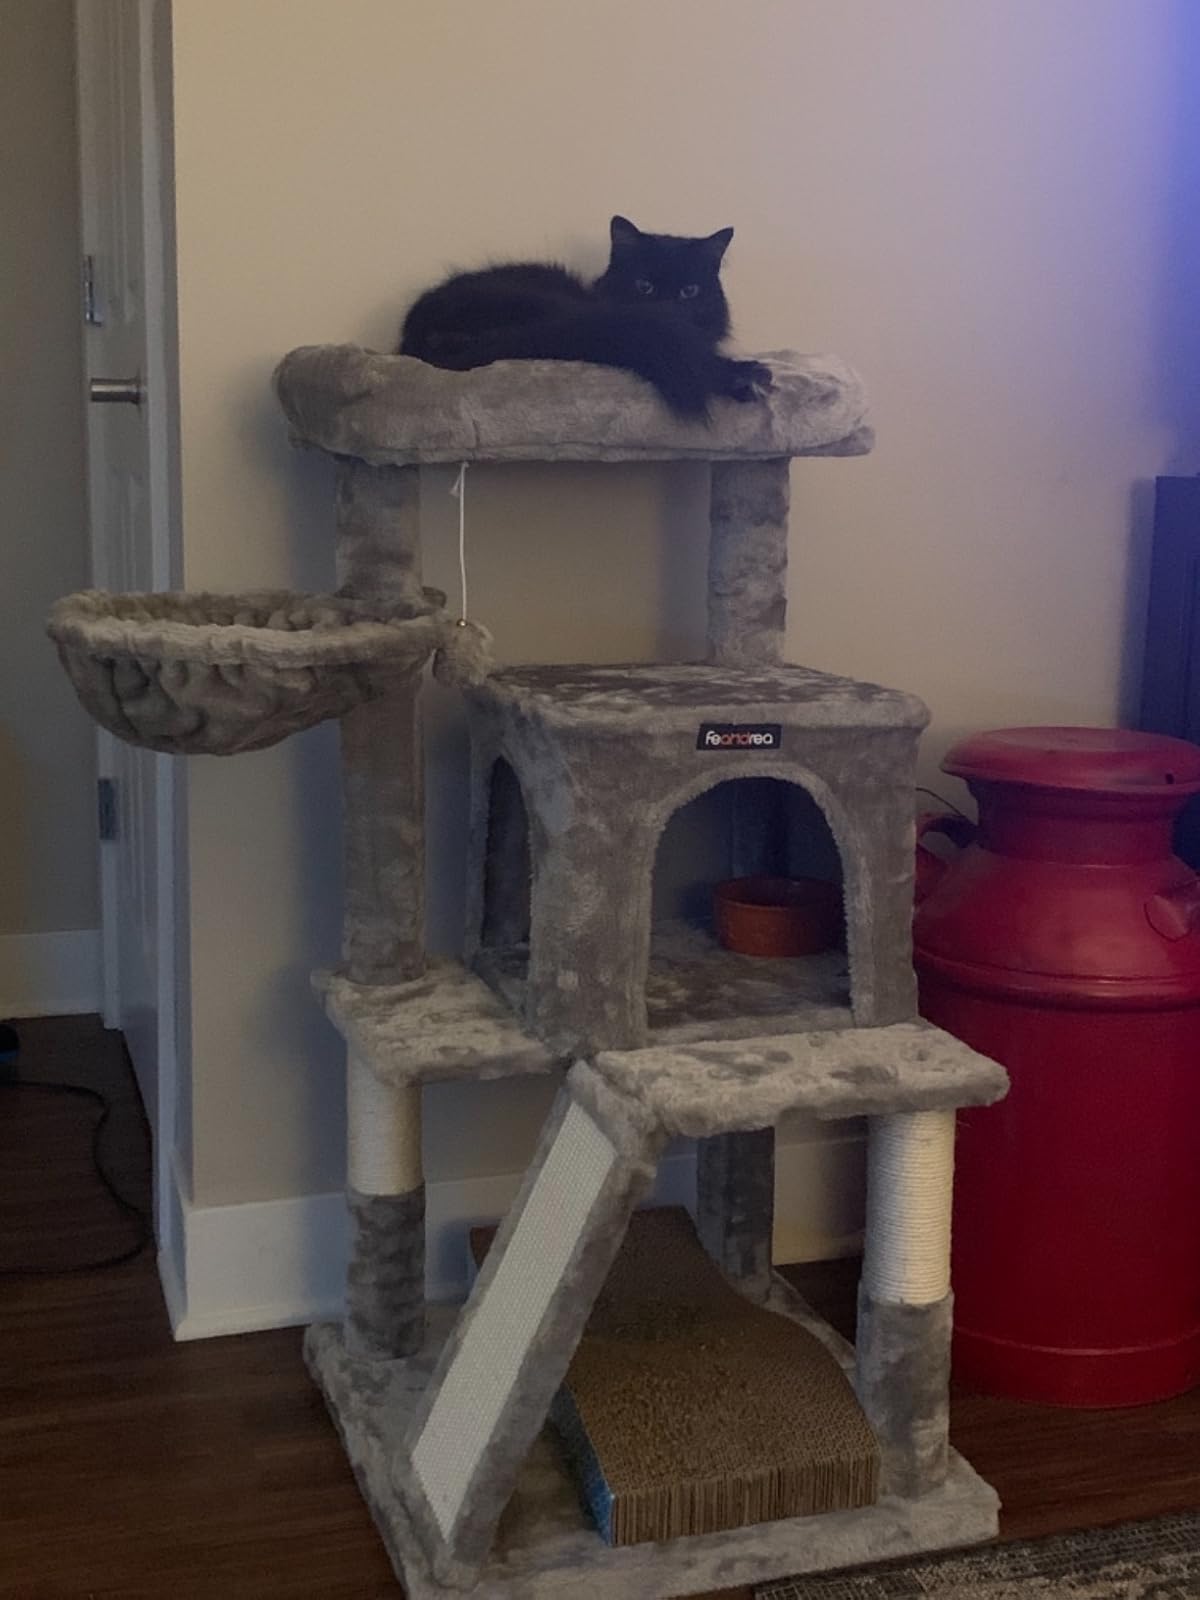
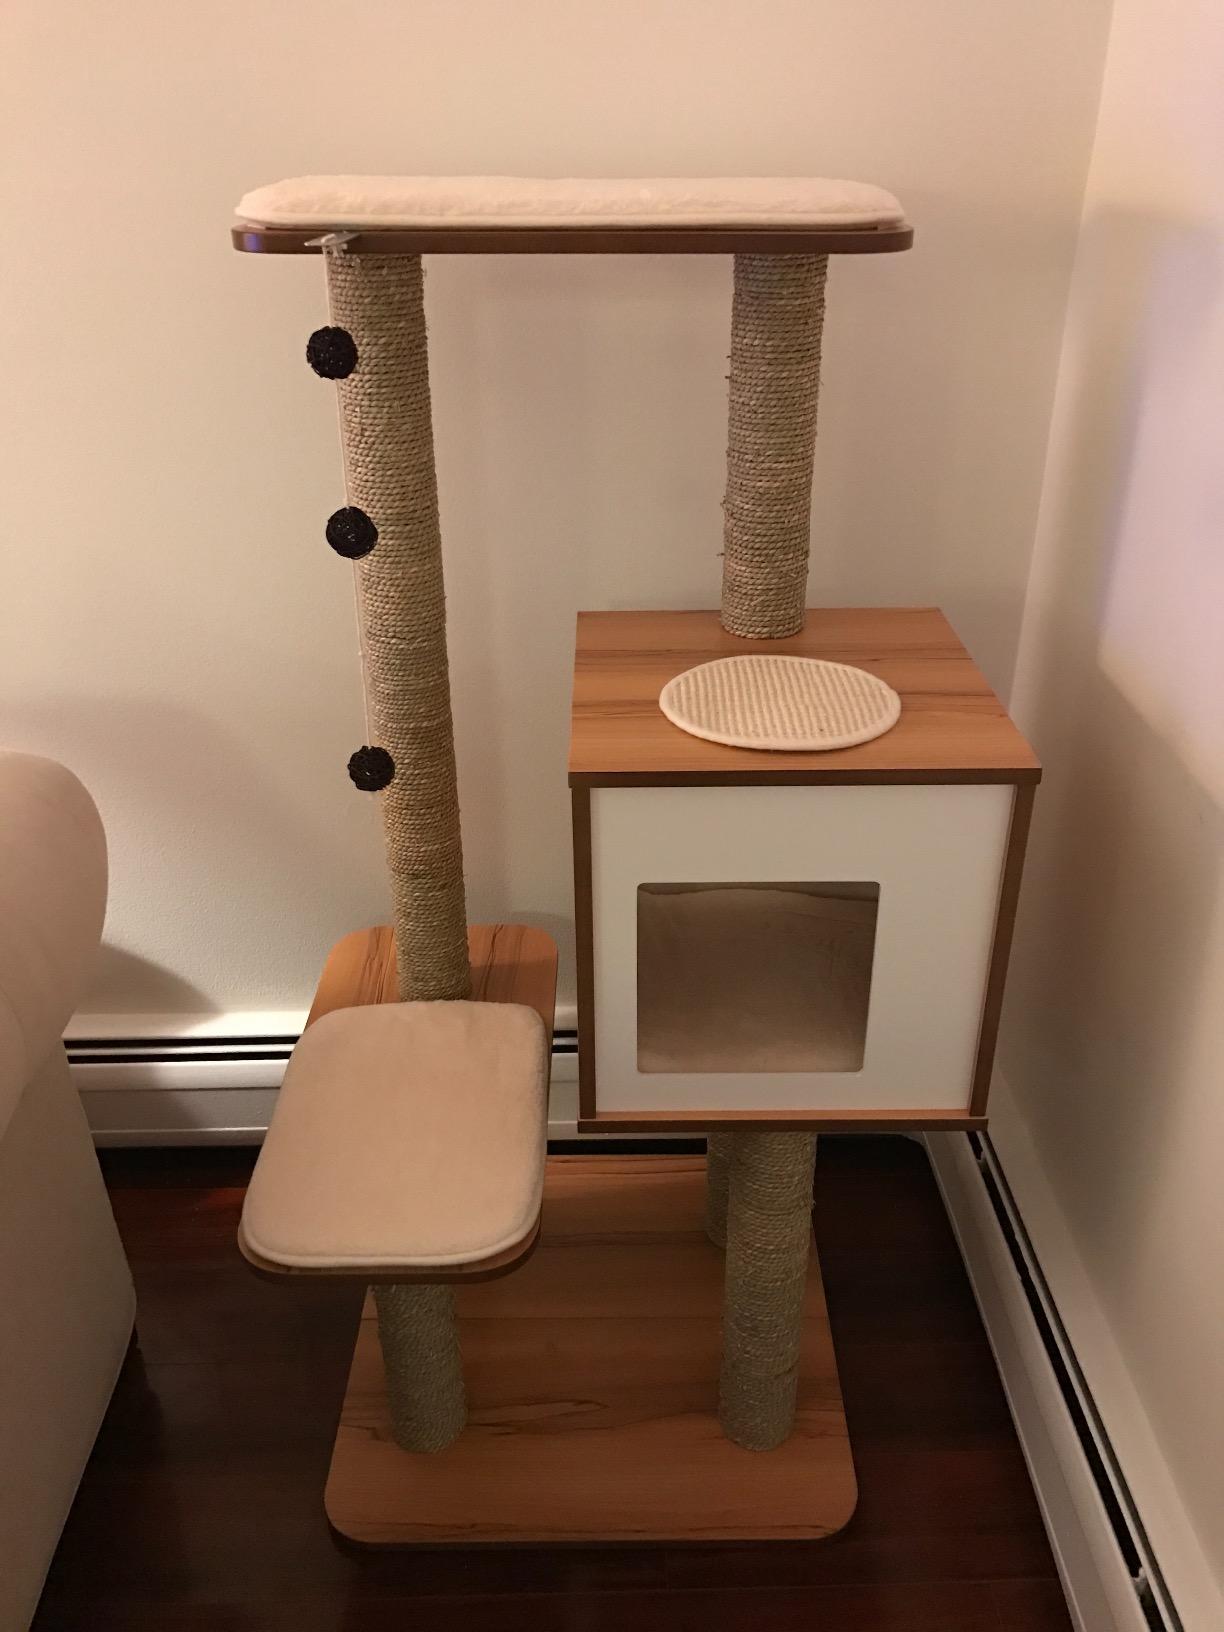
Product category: items_cat tree
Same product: no